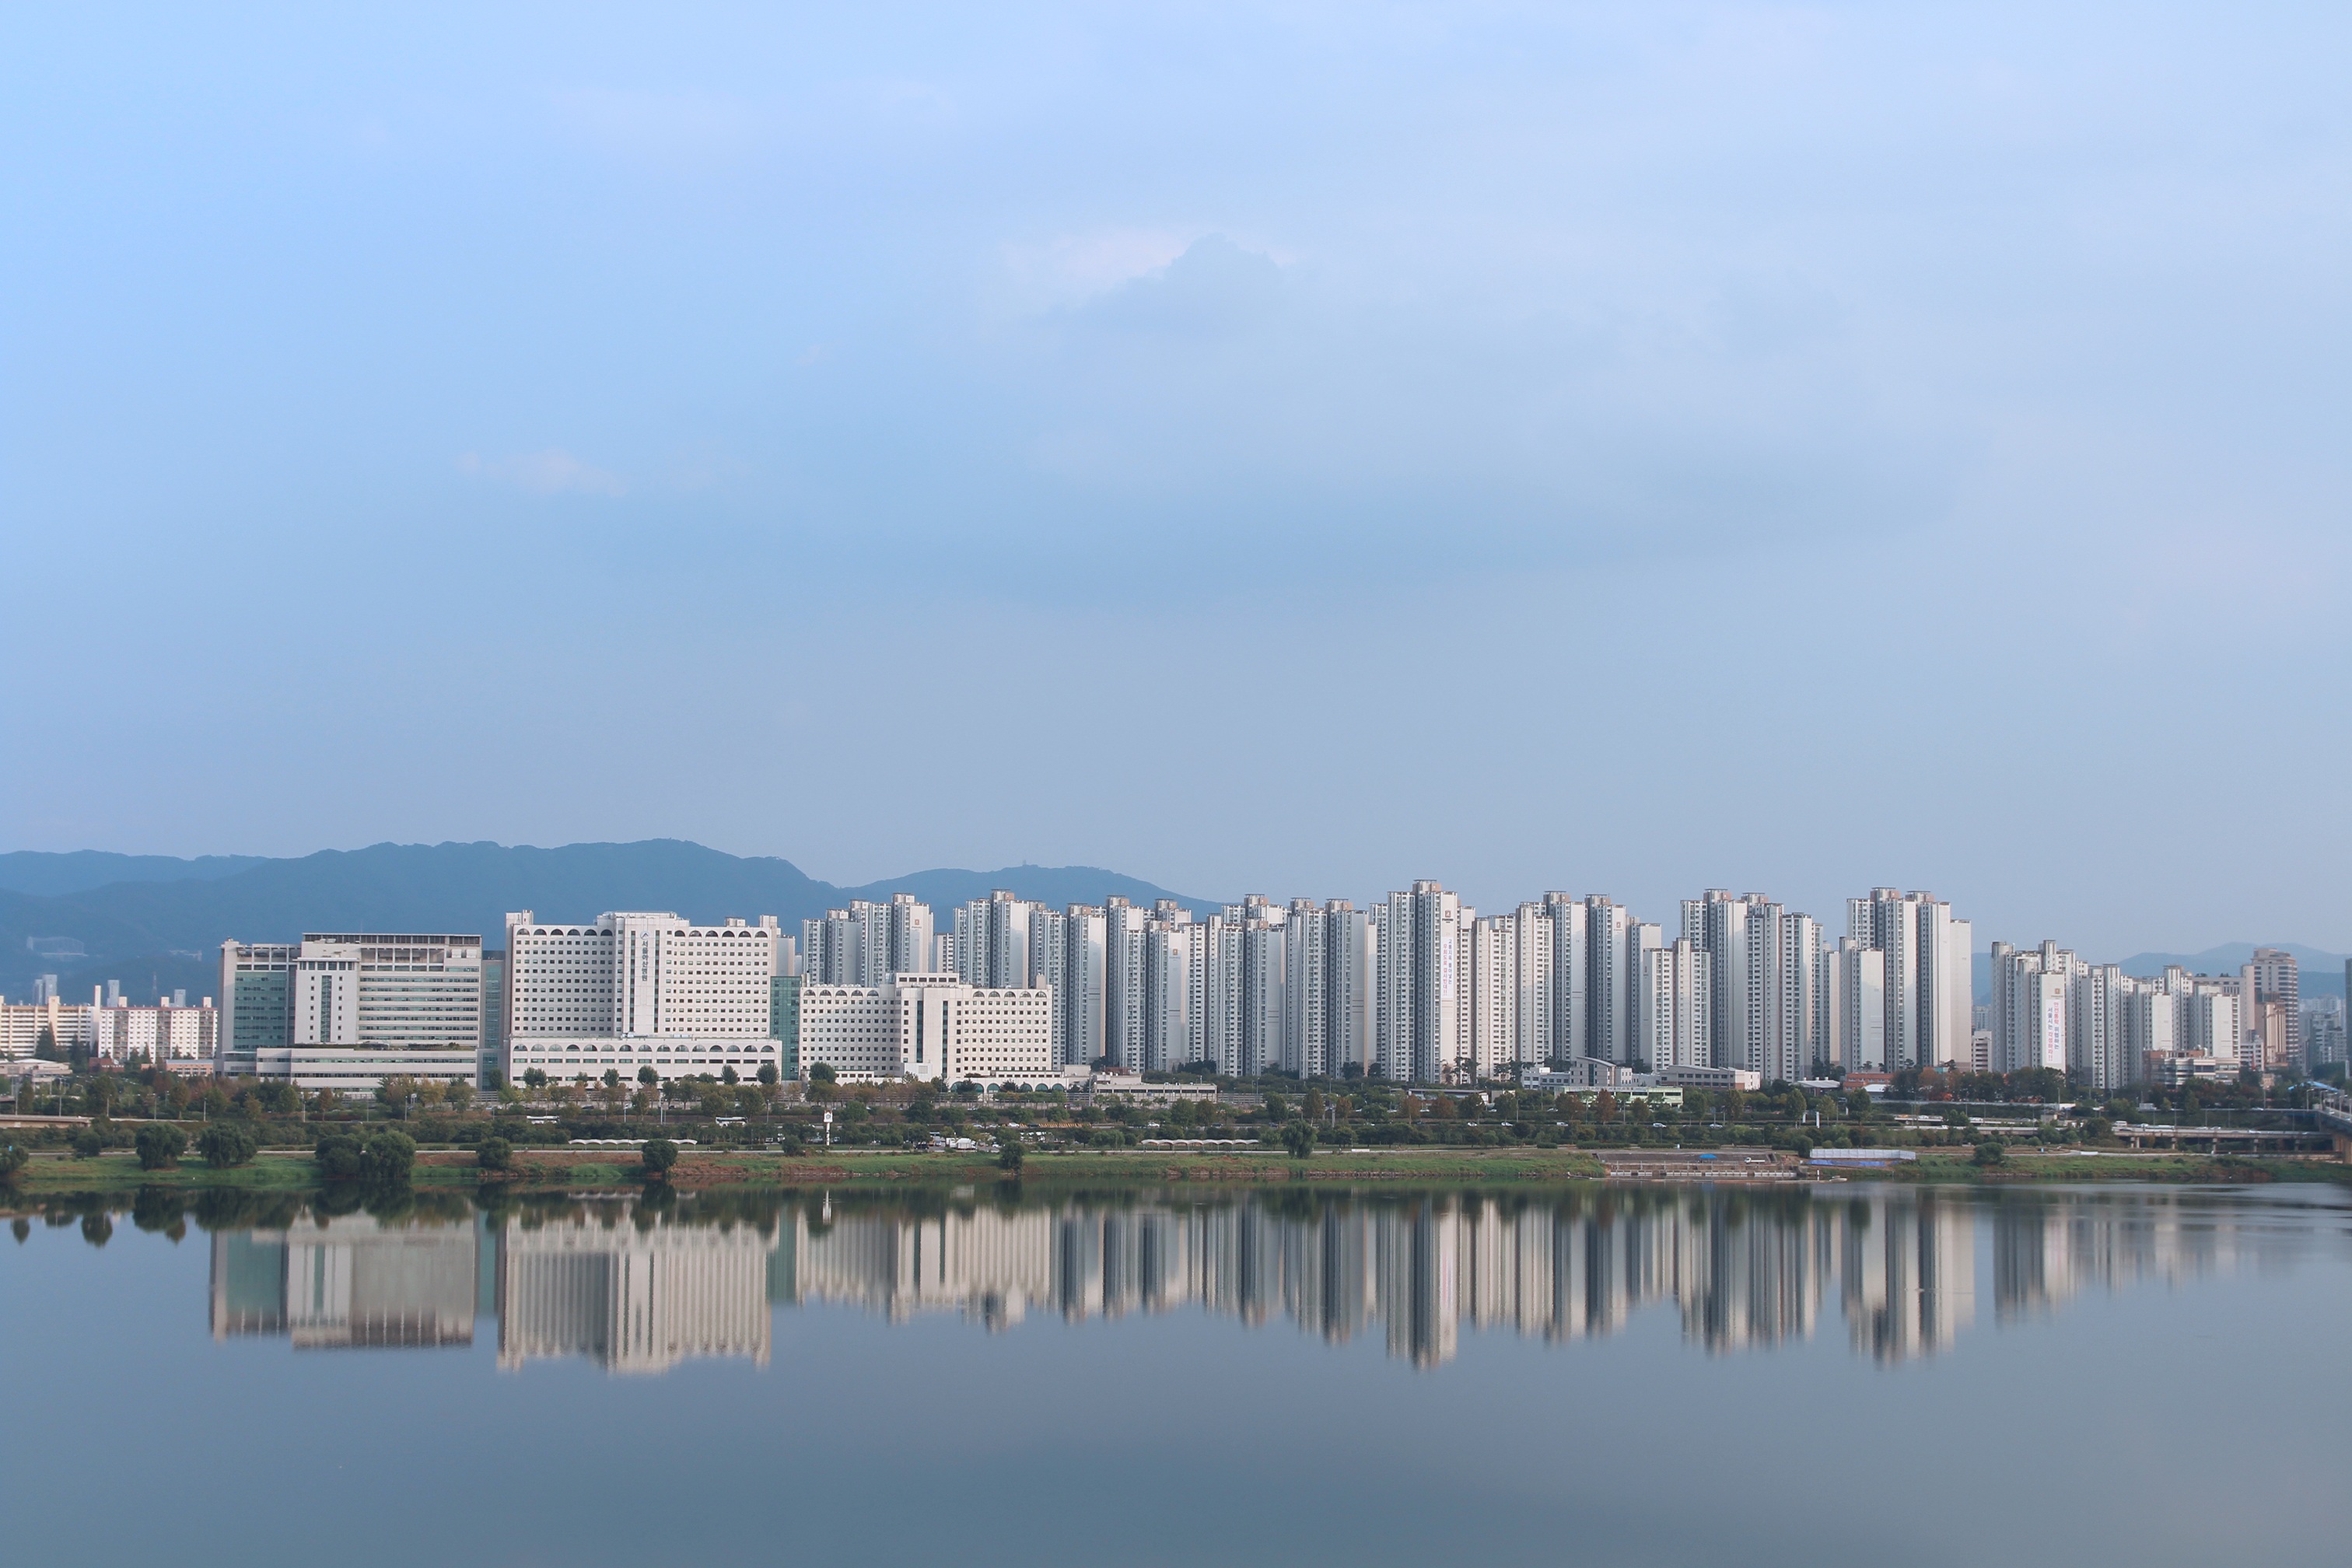
landscape, coast, horizon, sky, skyline, city, skyscraper, river, cityscape, panorama, downtown, dusk, clear, reflection, fresh, blue, tower block, korea, apartments, han river, seoul, residential area, relics, atmospheric phenomenon, human settlement, atmosphere of earth